Connor McMichael

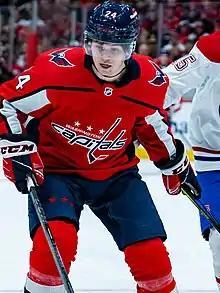
McMichael with the Washington Capitals in 2021

Connor McMichael (born January 15, 2001) is a Canadian ice hockey centre currently playing for the Washington Capitals of the National Hockey League (NHL). He was selected by the Capitals with the 25th overall pick in the 2019 NHL entry draft.